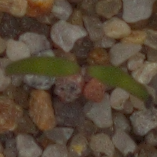
Label: fat_hen